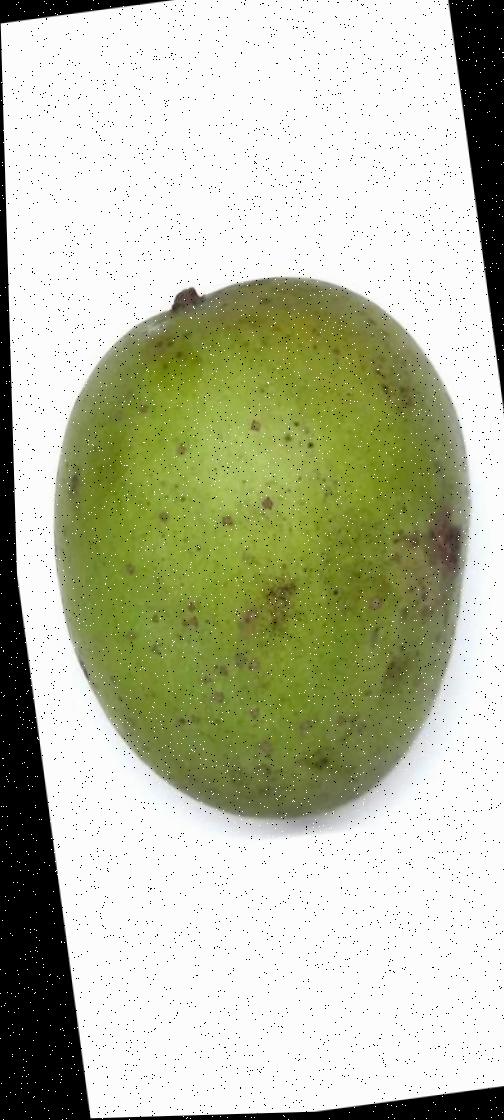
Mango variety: Langra